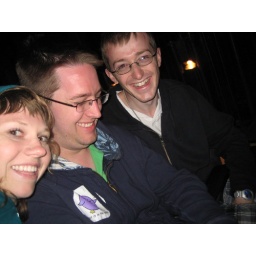
This is what happens when three people ride in one little train car space